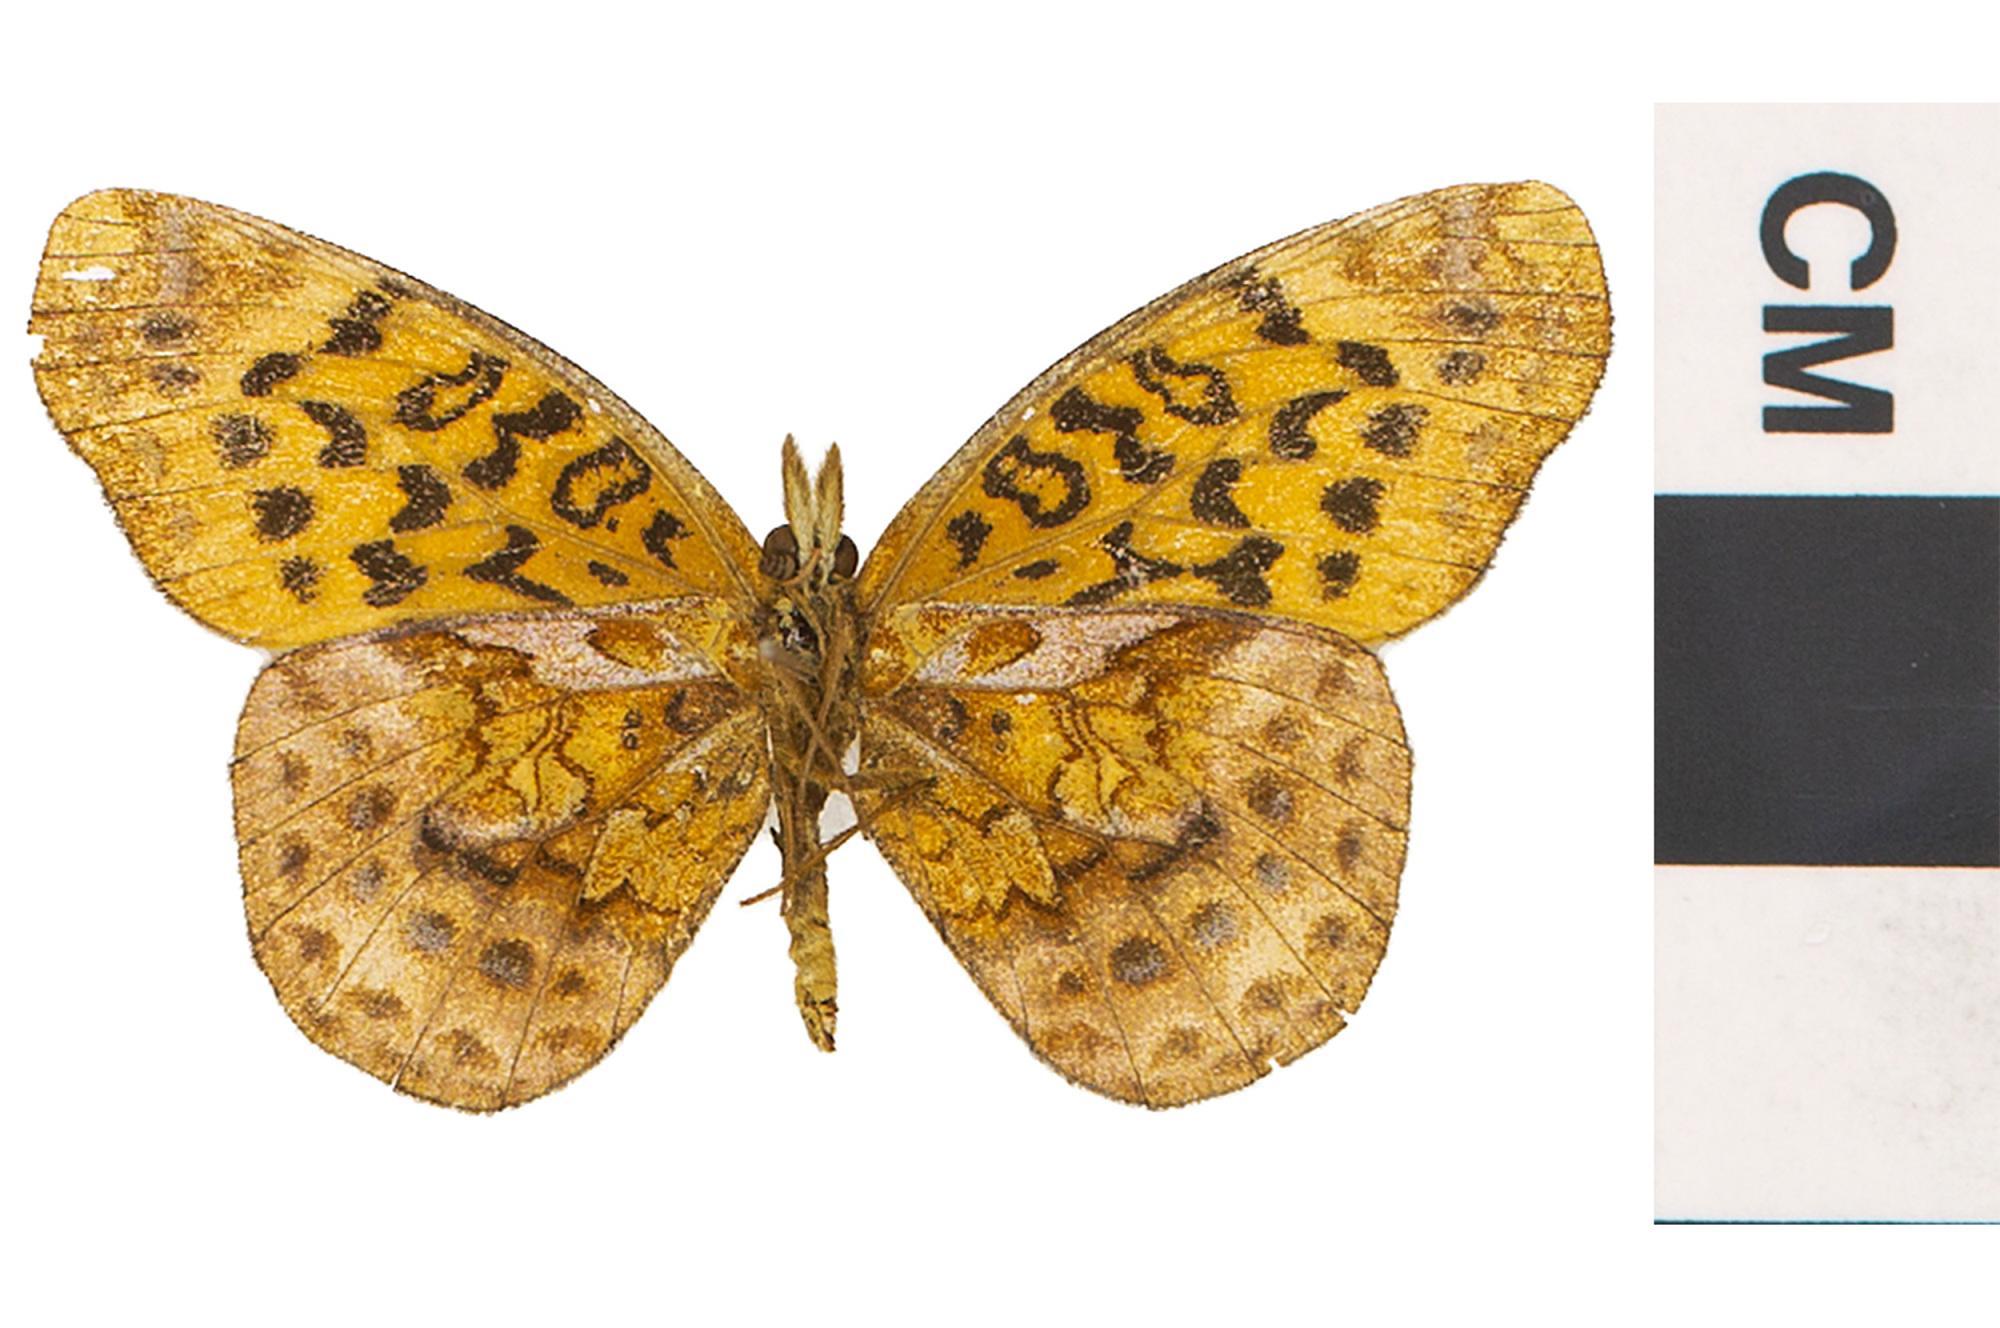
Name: Meadow Fritillary, Meadow Fritillary
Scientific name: Boloria bellona
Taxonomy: Animalia, Arthropoda, Hexapoda, Insecta, Lepidoptera, Nymphalidae, Heliconiinae
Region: US Mid Atlantic (PA, NJ, MD, DE, DC, VA, WV)
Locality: near Seneca, North America, United States, Maryland, Montgomery County
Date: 1981